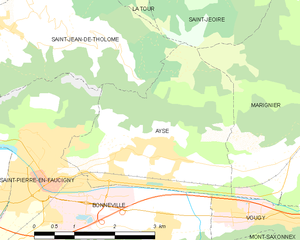
Carte des communes françaises Ayse